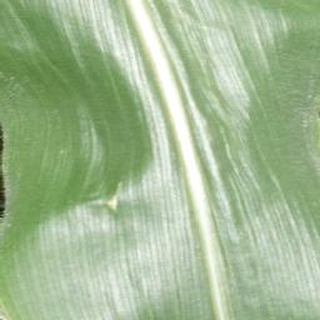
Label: healthy_corn